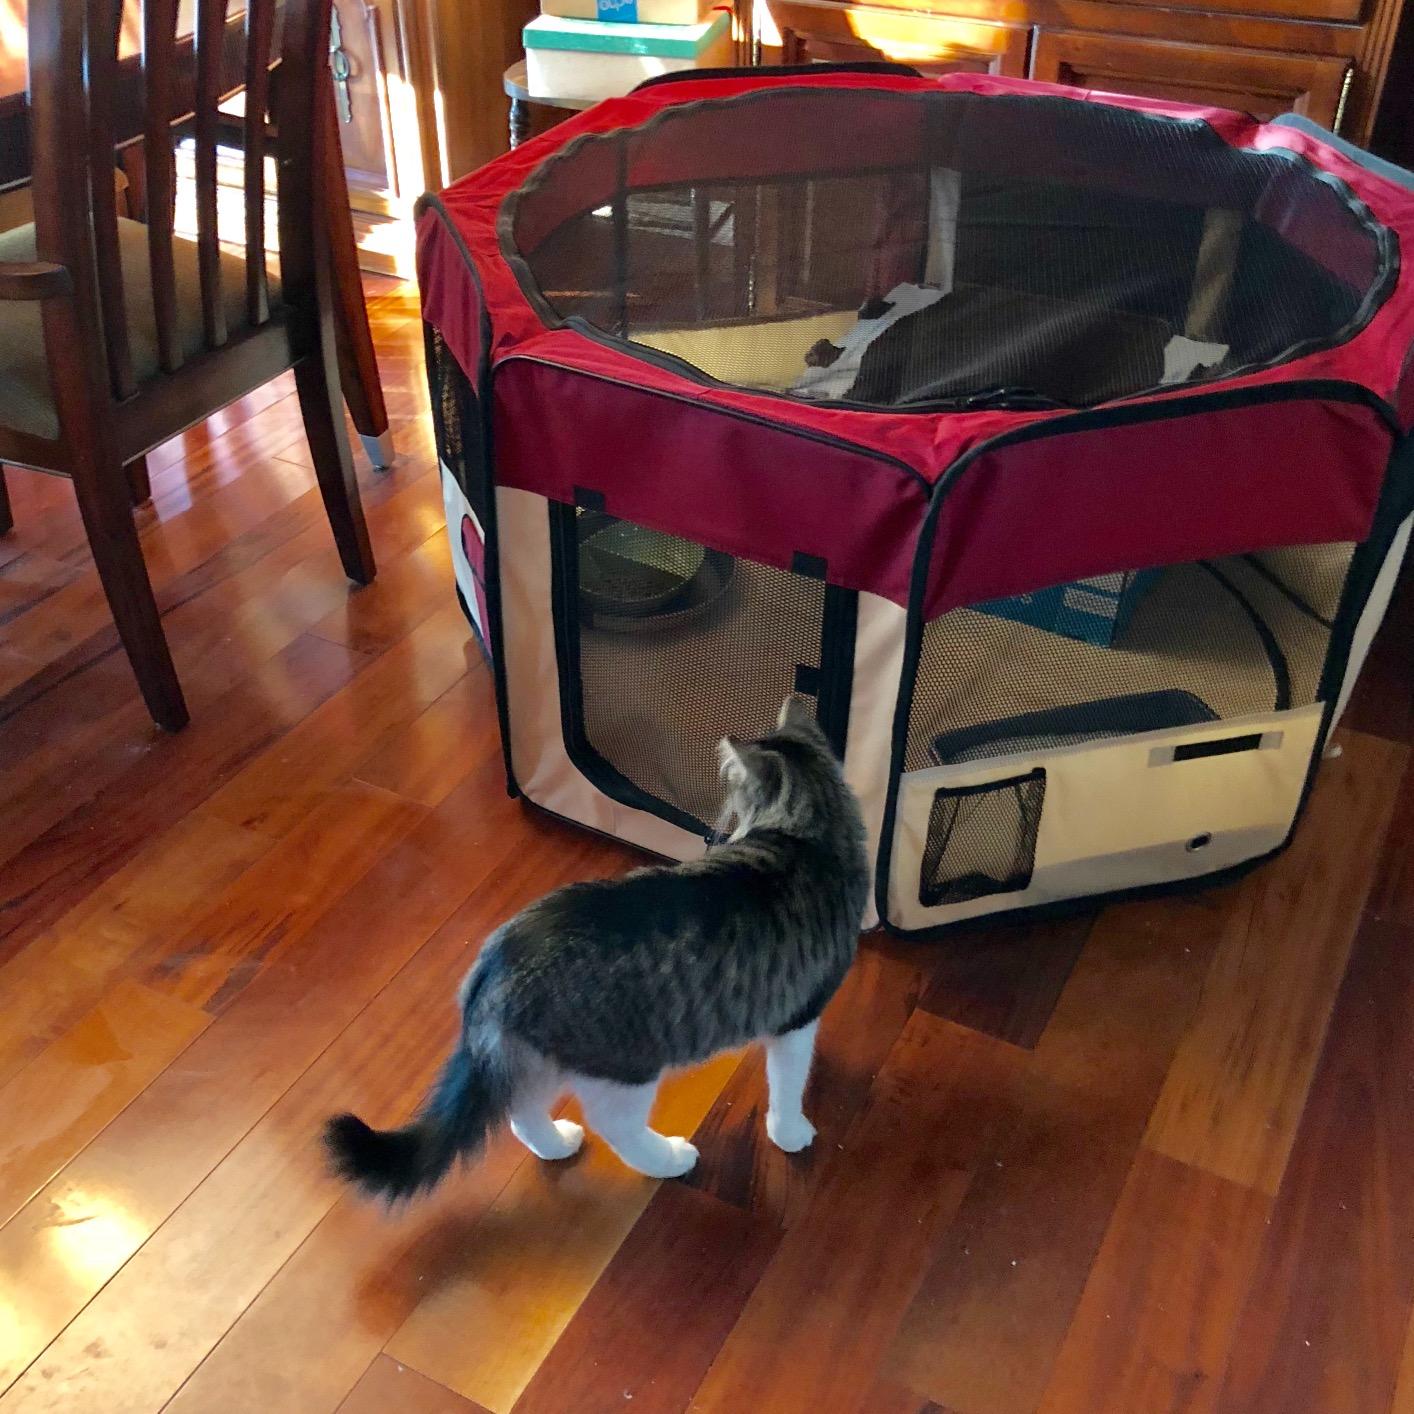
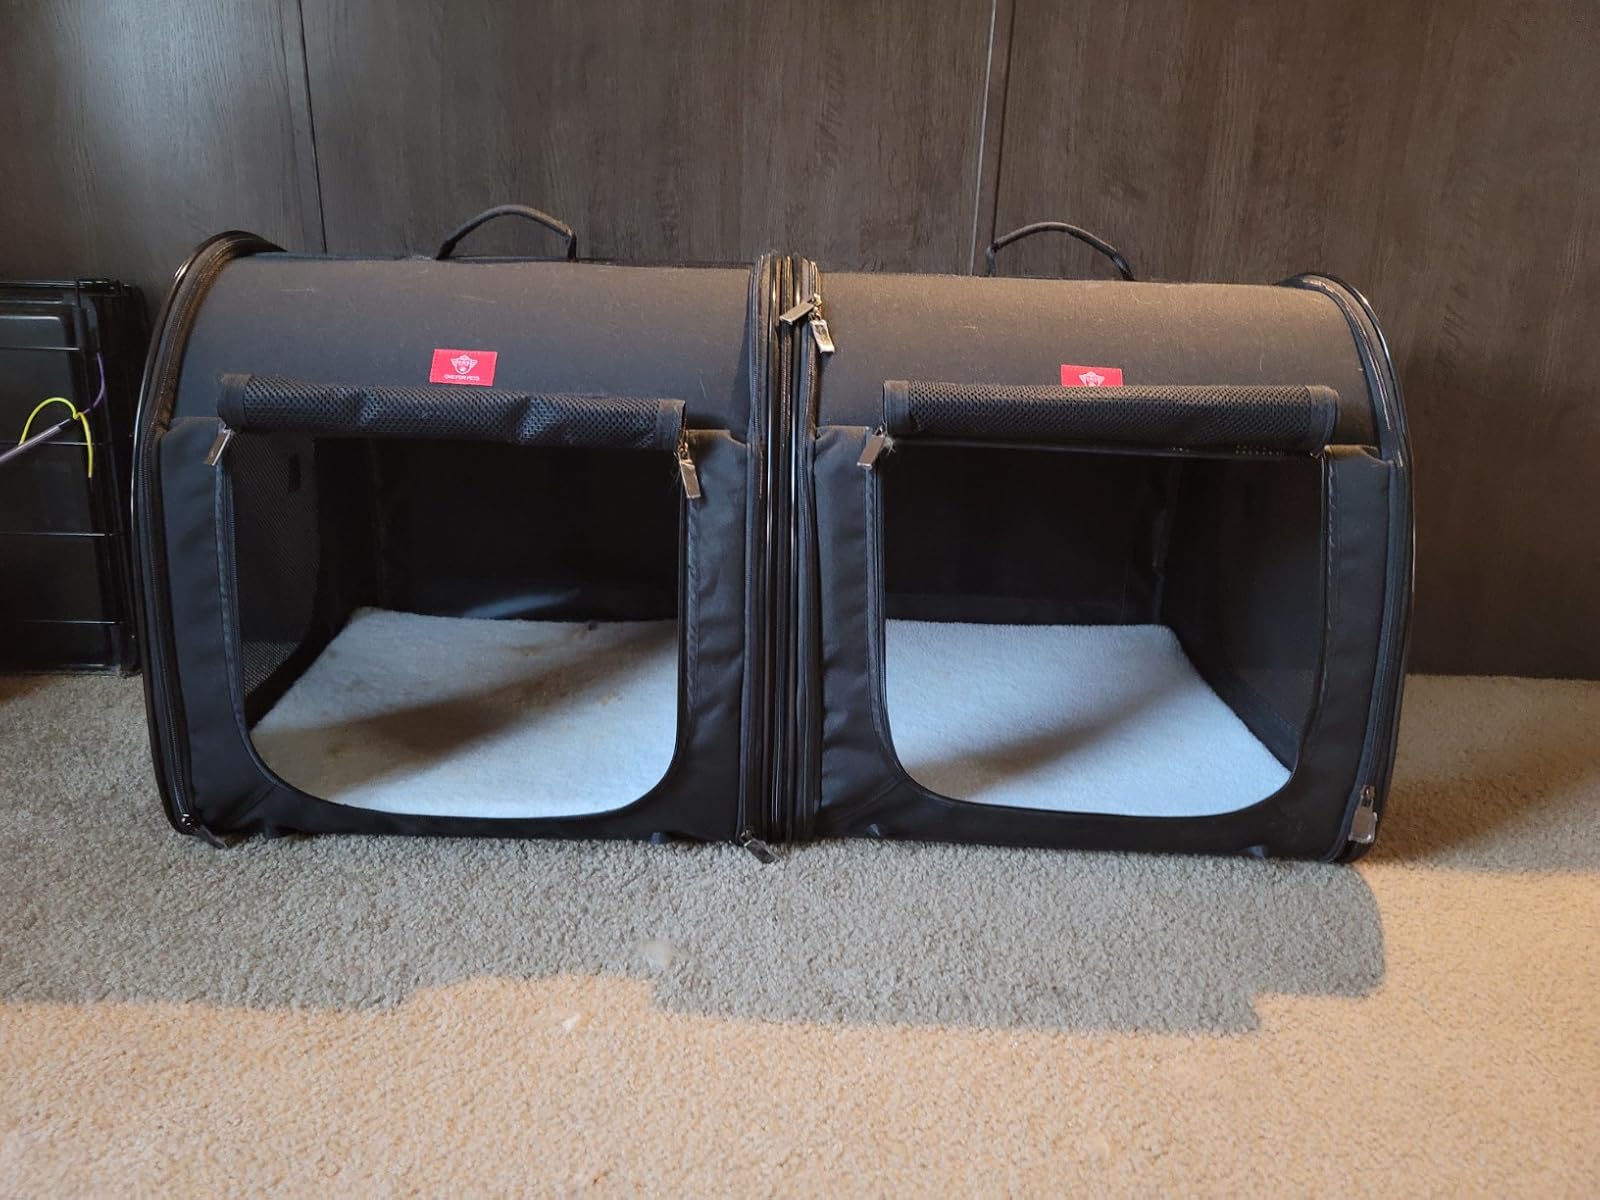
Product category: items_kennel
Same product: no